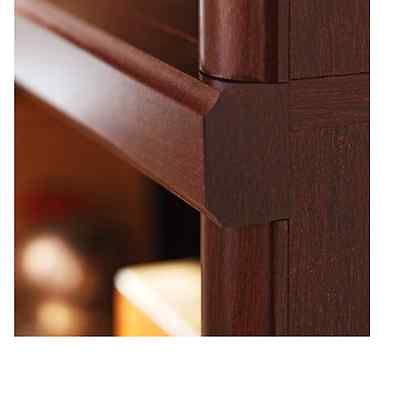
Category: cabinet